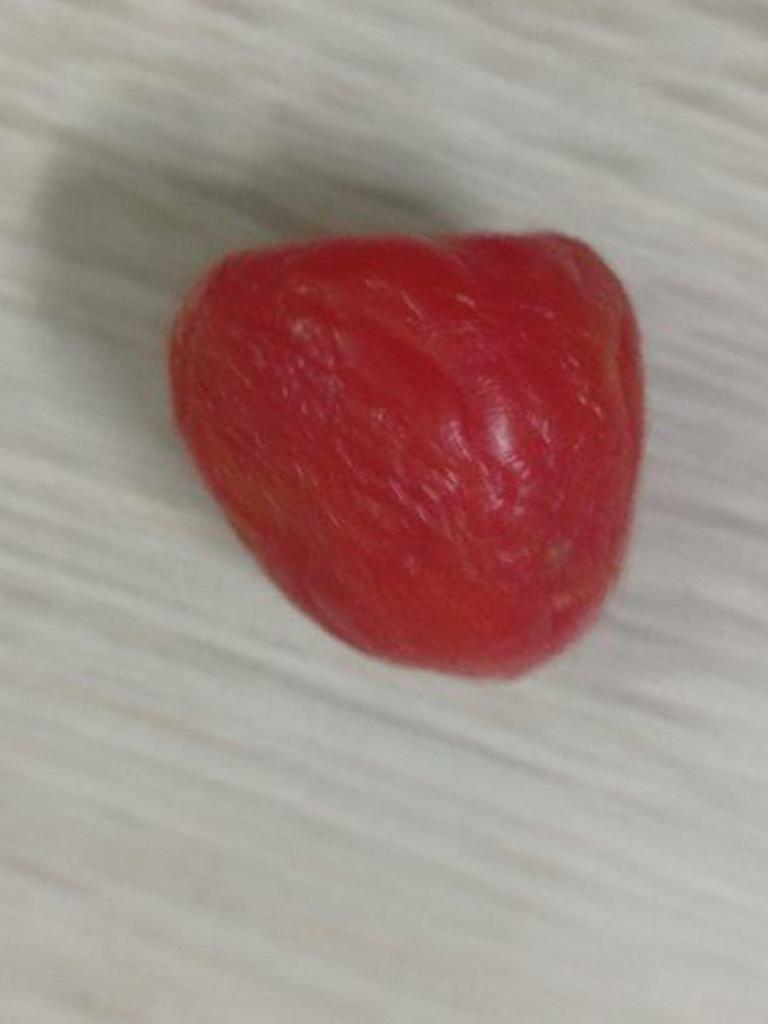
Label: Rotten